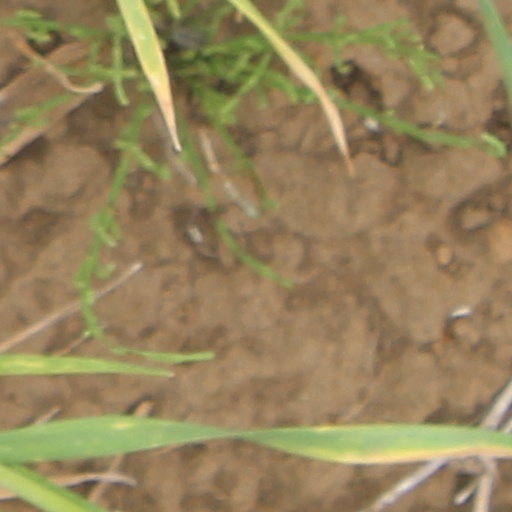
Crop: wheat